2016 Kolkata flyover collapse

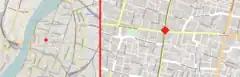
Kolkata flyover collapse location

On 31 March 2016, a steel span of the under-construction Vivekananda Road flyover in the Girish Park neighbourhood of Kolkata, India, collapsed. 27 people died and 80 more were injured in the accident.